Headquarters House (Boston)

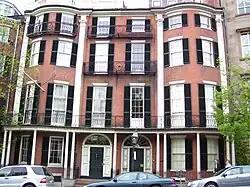
Of the two units depicted here, the Prescott House is the one on the left.

William Hickling Prescott House, also known as the Headquarters House, is an historic house museum located at 55 Beacon Street on Beacon Hill in Boston, Massachusetts. It is the left-hand portion of a double townhouse at 54–55 Beacon Street, seen in the photograph. The townhouse, built in 1808 to a design by Asher Benjamin, was designated a National Historic Landmark in 1964 for its association with William Hickling Prescott (1796–1859), one of the nation's first historians. The house is now a museum operated by the Massachusetts chapter of the National Society of the Colonial Dames of America, which purchased it for its headquarters in 1944.